Jimmy Dunn (sports executive)

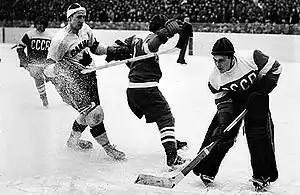
Hockey action photo, Canadian player attacking the Soviet goal

Dunn was elected first vice-president of the CAHA in June 1952, and served three one-year terms in the position. As chairman of the junior and senior playoffs in 1953, Dunn was faced with multiple branches of the CAHA not participating. He wanted to include as many teams as possible since the CAHA and all of its branches were primarily funded by gate receipts from the playoffs and could not afford the loss of income. The CAHA had suspended the Quebec Amateur Hockey Association for the season due to registration violations, and the Alberta Amateur Hockey Association chose to withdraw from senior hockey. Dunn went to extraordinary efforts to retain the Saskatchewan Amateur Hockey Association teams, which included rescheduling multiple series due to delays in the Saskatchewan playoffs and demands to play against the MAHA champion rather than the British Columbia Amateur Hockey Association champion.